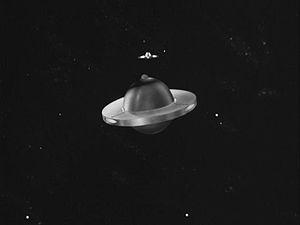
Plan 9 from Outer Space est un film américain réalisé par Ed Wood, sorti en juillet 1959.